Clifton Bloomfield

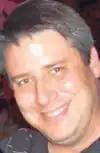
Scott Pierce, Bloomfield's final victim

Bloomfield resumed killing in December 2007. On December 4, he prowled through the backyard of a home on Avenida la Costa NE and entered the house through the glass sliding door. Inside, the homeowner, 79-year-old Tak Yi, tried to defend himself against Bloomfield, who managed to overpower Tak and beat him to death. Bloomfield also killed Tak's wife, 69-year-old Pung, although he claimed that a friend of his was responsible. Days after the murders of the Yis, police arrested two magazine salesmen for the killings, one of whom confessed. Both were later released from custody after Bloomfield's arrest.